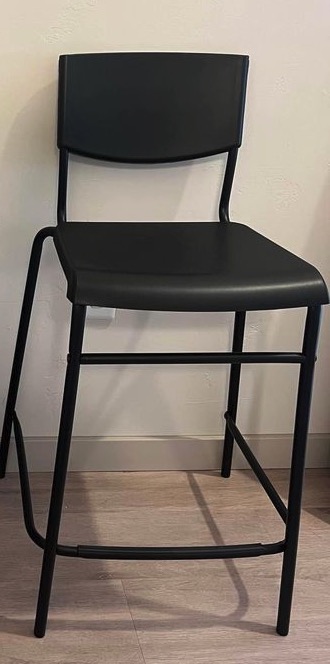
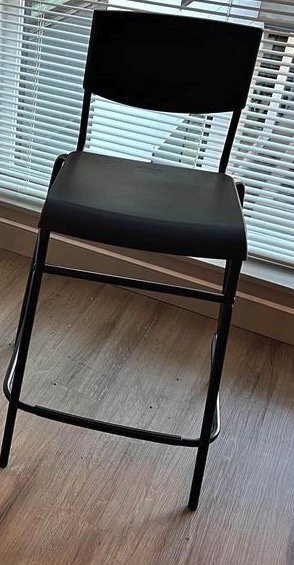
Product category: stool
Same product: yes